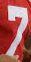
Number: 7